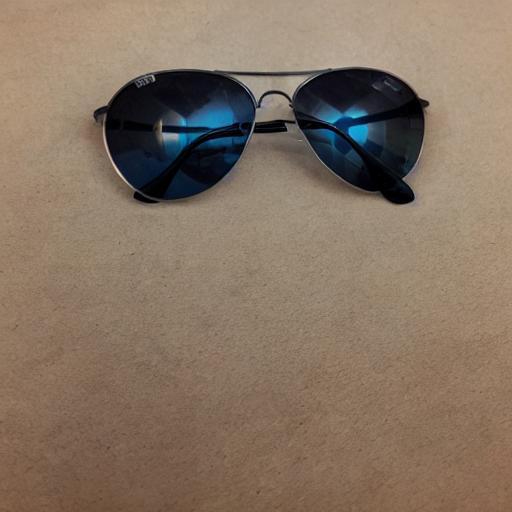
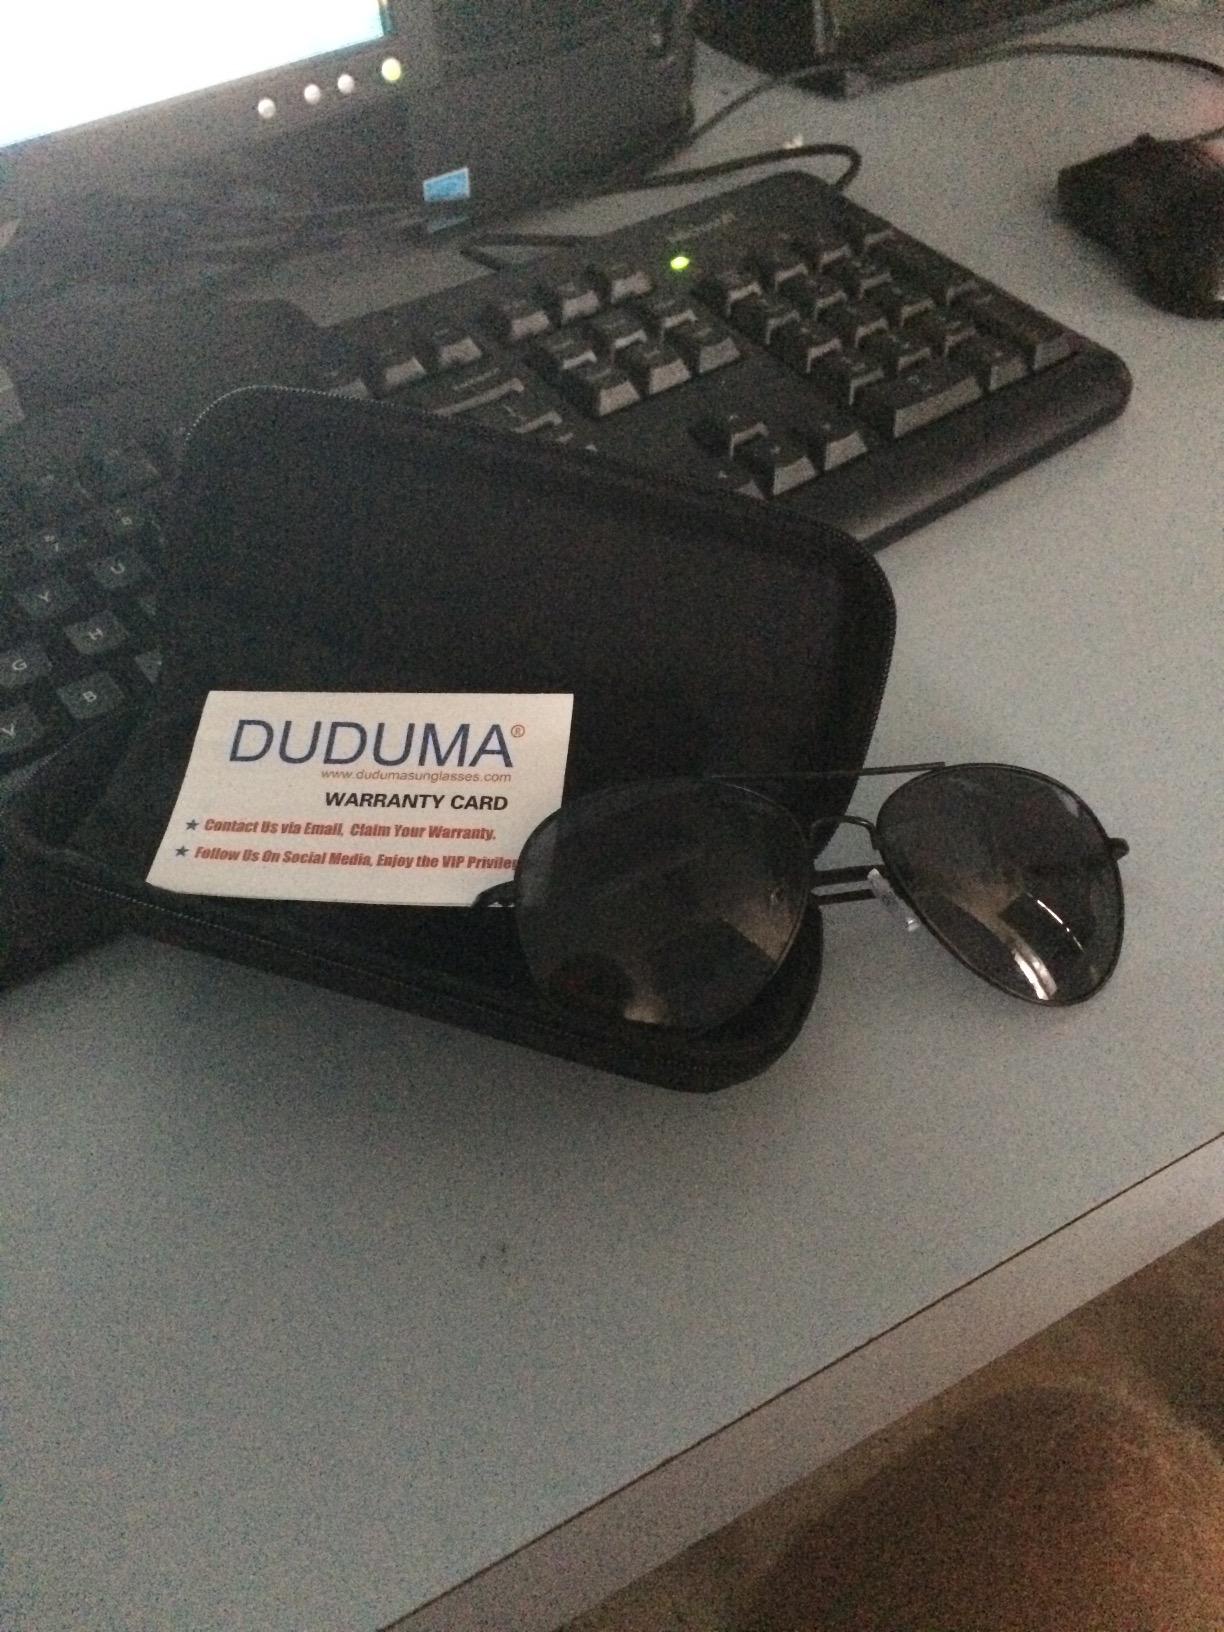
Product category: accessories_sunglasses
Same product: no